Valpolicella

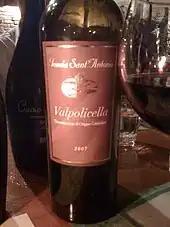
A bottle and glass of Valpolicella DOC wine

The Valpolicella zone is bordered to the west by the Bardolino DOC, located along the banks of Lake Garda, which produces similar wines to basic Valpolicella using many of the same grapes. The historical "heart" of Valpolicella winemaking is in the Monti Lessini hills located northwest of Verona. In 1968, the boundaries of the region were extended far eastward towards the DOC production zone of Soave and south to the plains of the northern bank of the Po river and the Adige.